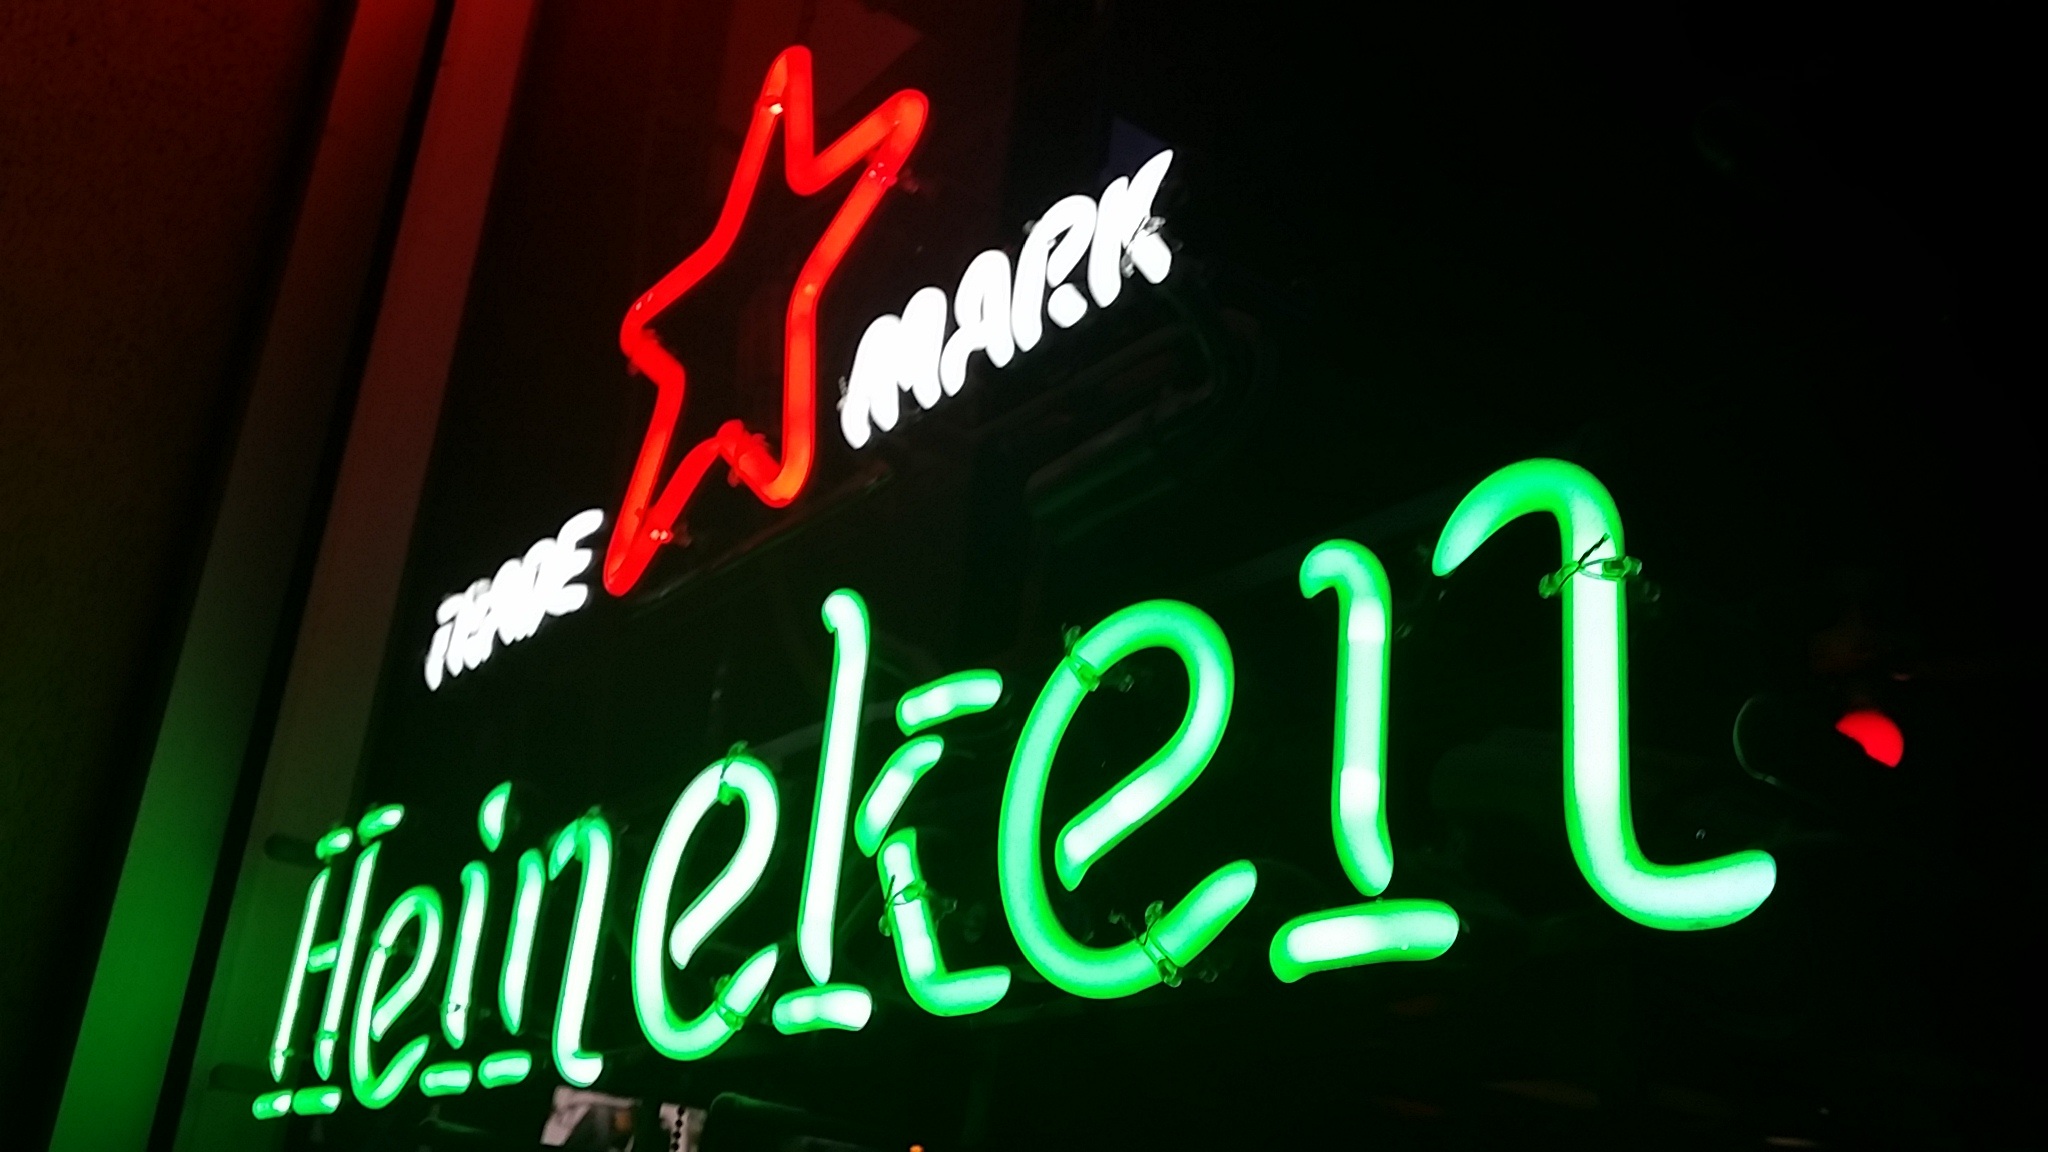
number, bar, sign, signage, beer, alcohol, neon, neon sign, font, fun, heineken, pub, electronic signage